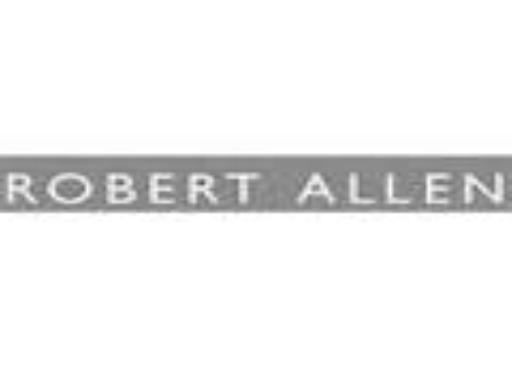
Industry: Clothes